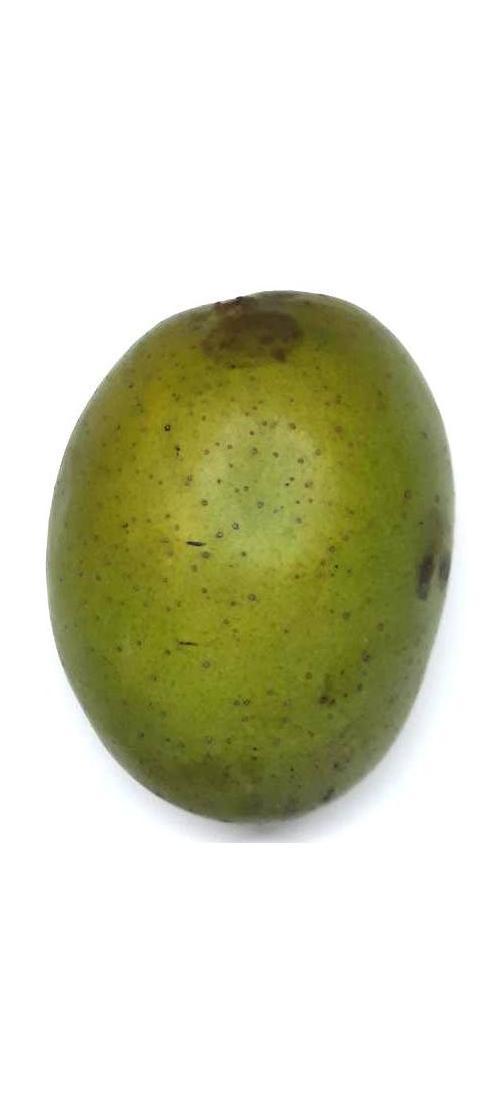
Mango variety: Langra